Francisco Goya

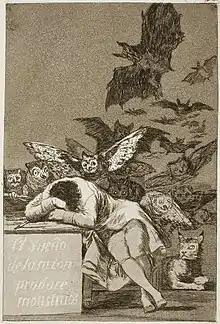
"The Sleep of Reason Produces Monsters", ,

Goya was beset by illness, and his condition was used against him by his rivals, who looked jealously upon any artist seen to be rising in stature. Some of the larger cartoons, such as "The Wedding", were more than 8 by 10 feet, and had proved a drain on his physical strength. Ever resourceful, Goya turned this misfortune around, claiming that his illness had allowed him the insight to produce works that were more personal and informal. However, he found the format limiting, as it did not allow him to capture complex color shifts or texture, and was unsuited to the impasto and glazing techniques he was by then applying to his painted works. The tapestries seem as comments on human types, fashion and fads.